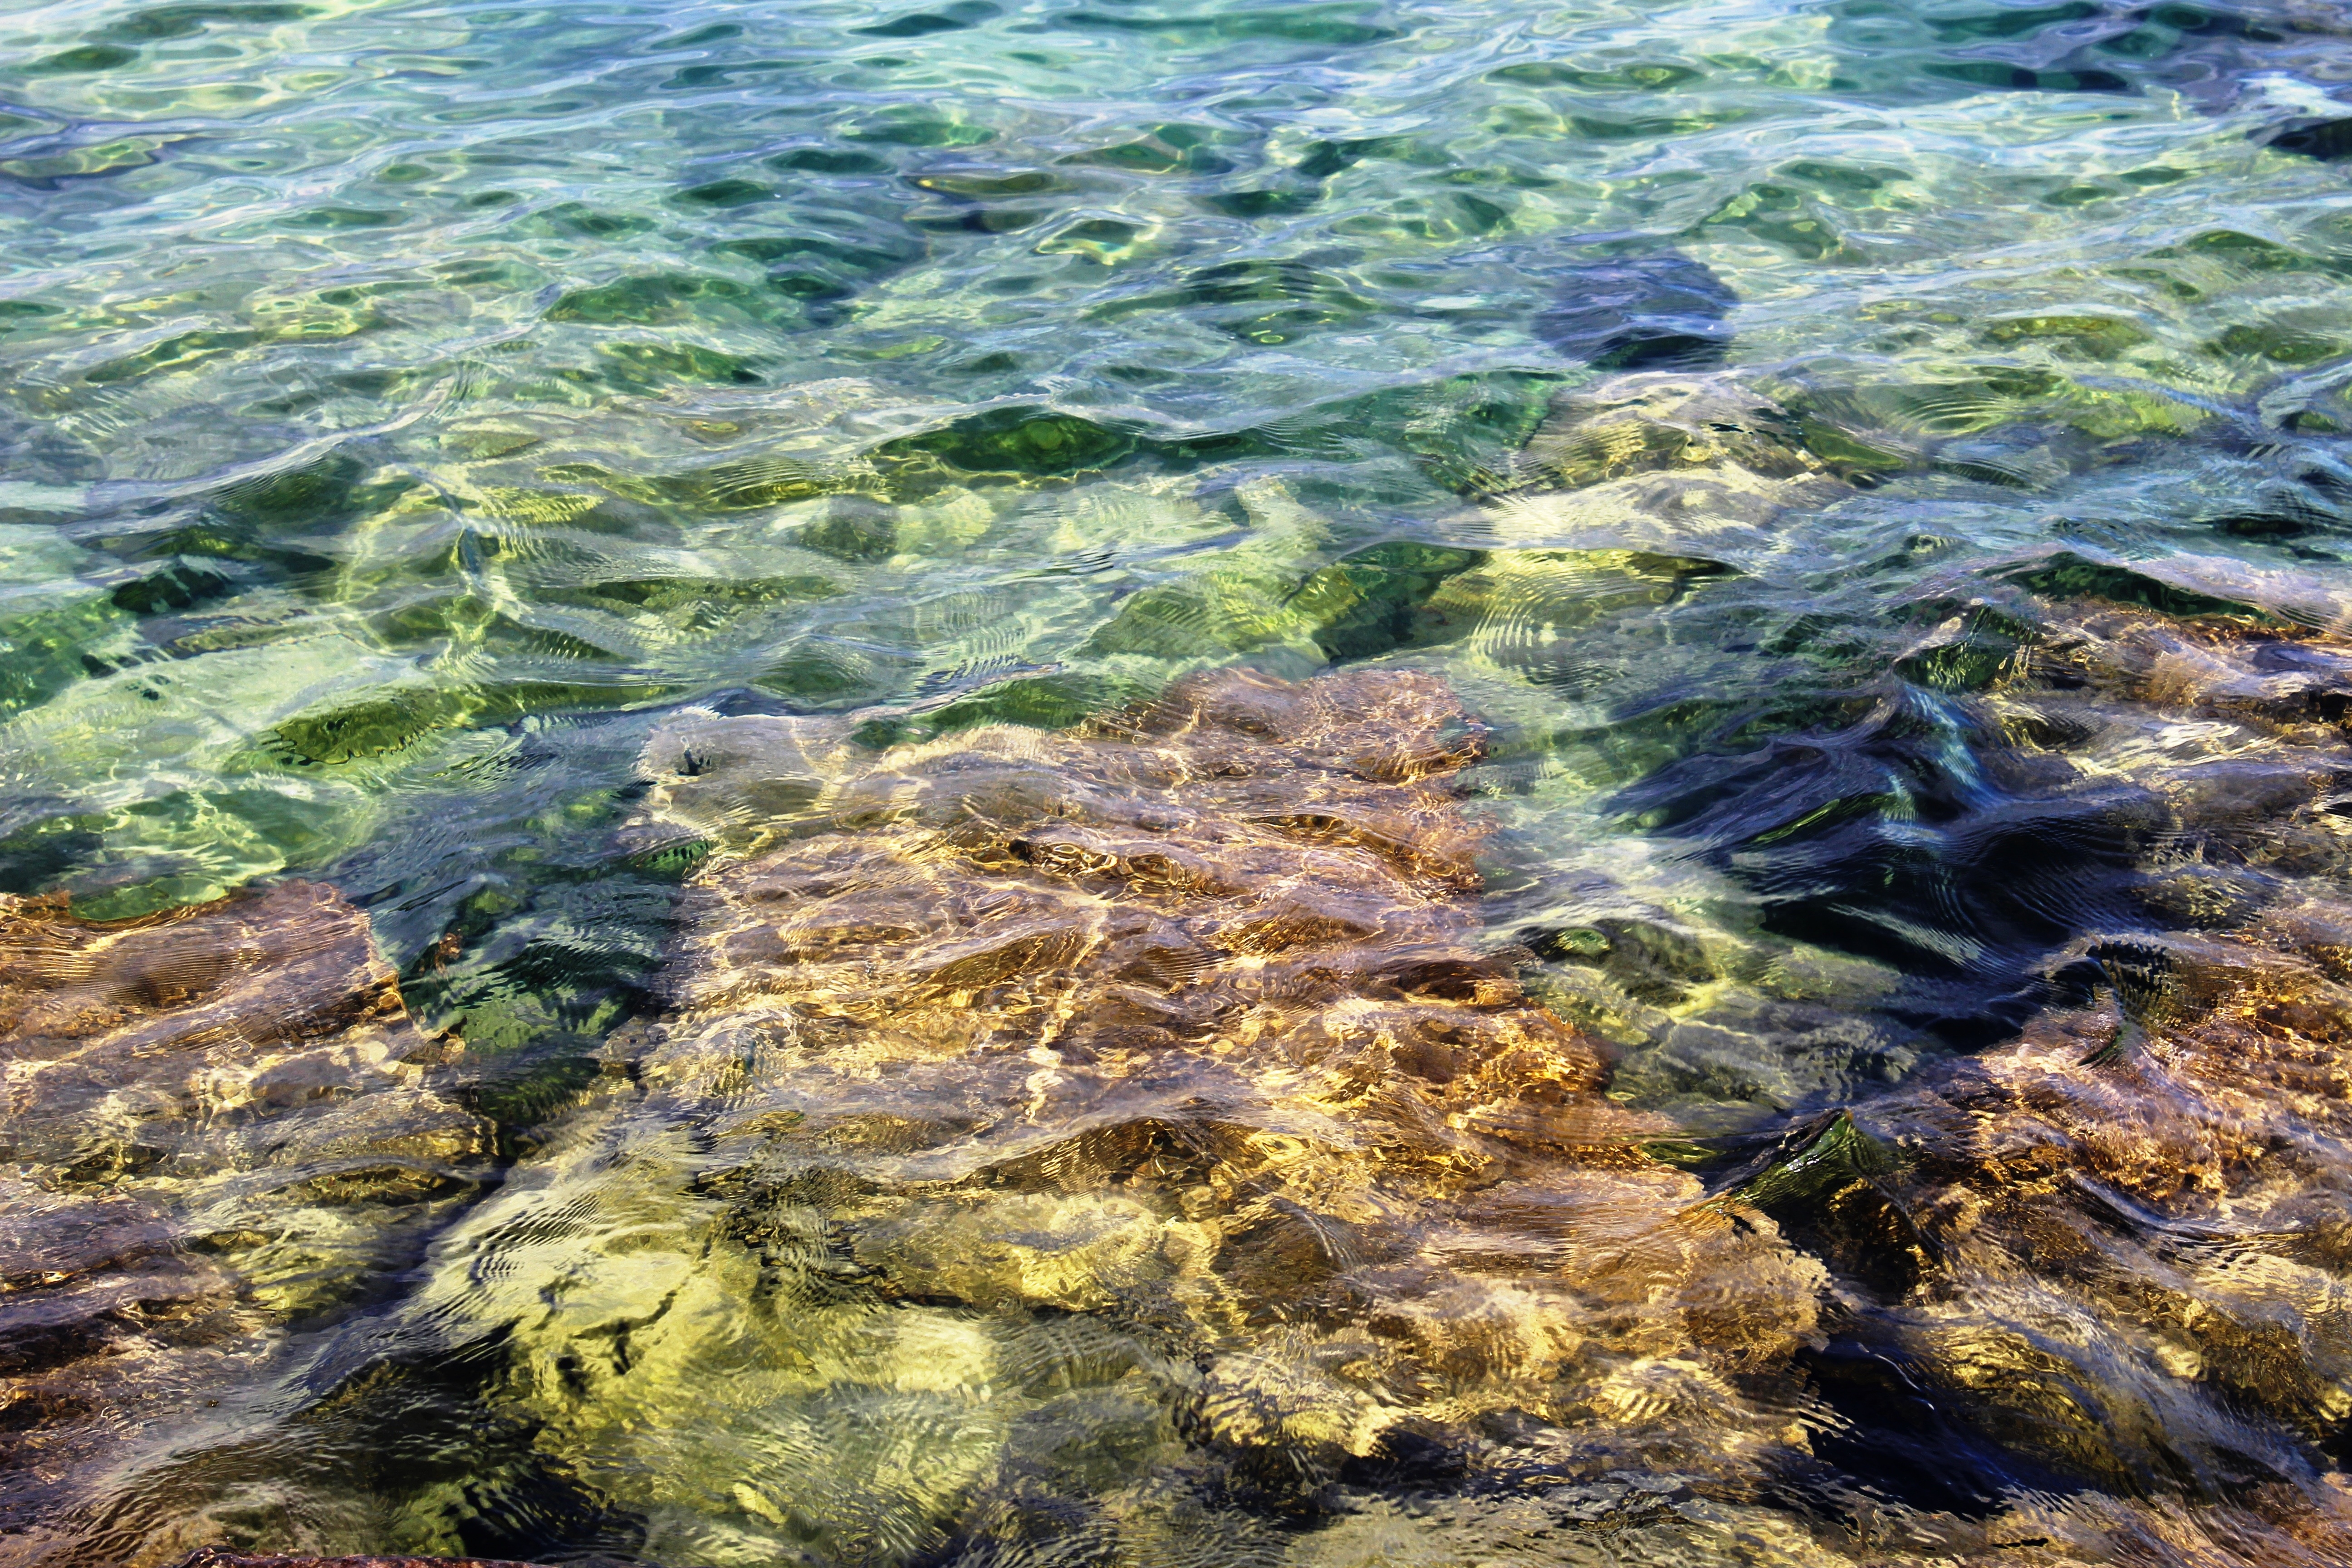
sea, coast, water, rock, light, structure, shore, lake, river, stream, green, golden, rapid, blue, stones, algae, mirroring, waves game, tide pool, lake bottom